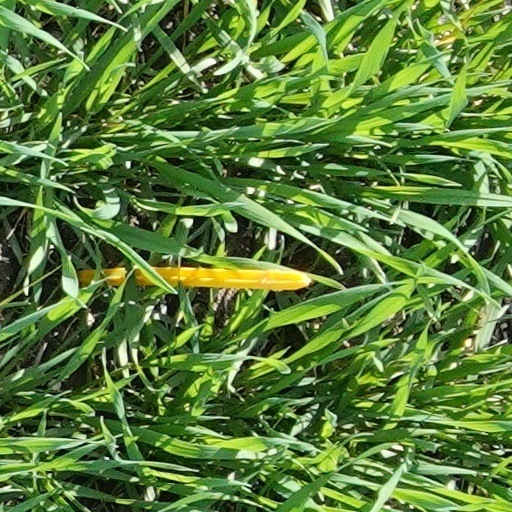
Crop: wheat